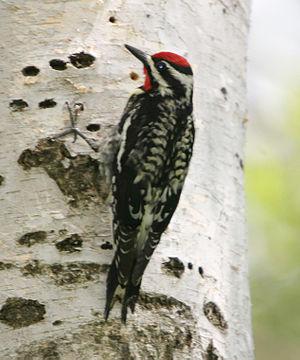
Pic maculé